Balmerino Parish Church

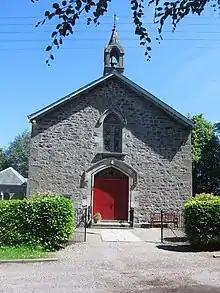
Front view of Balmerino Parish Church, west side.

Balmerino Parish Church is a Church of Scotland parish church in Bottomcraig, Fife, Scotland. The church sits in the centre of the small village where it was built in 1811. It is situated across the road from the accompanying manse constructed in 1816.